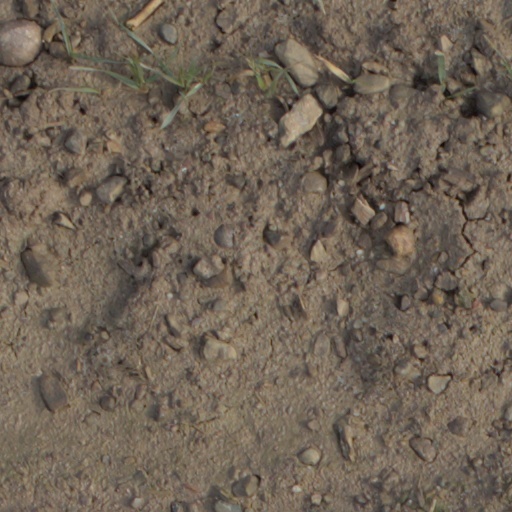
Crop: wheat